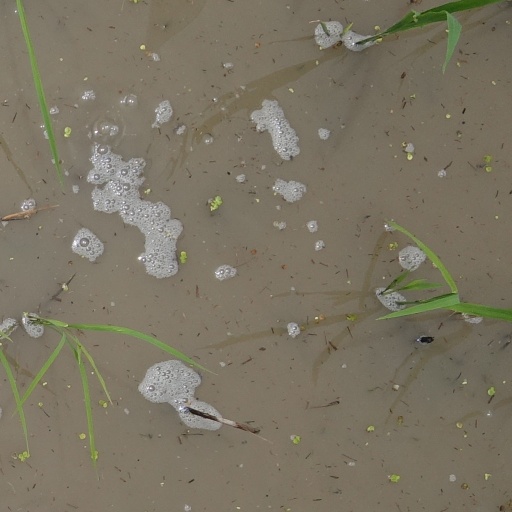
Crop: rice